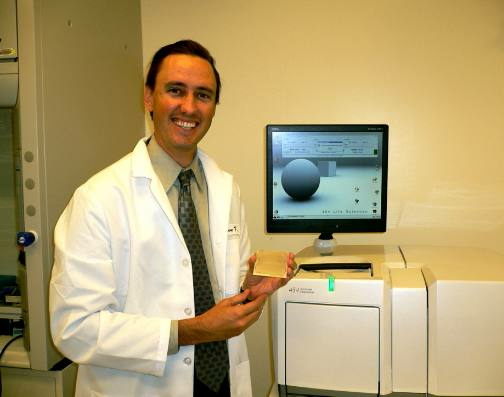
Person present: Yes